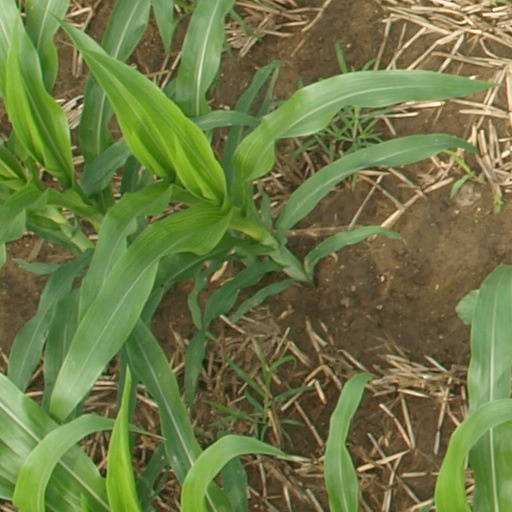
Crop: maize; corn